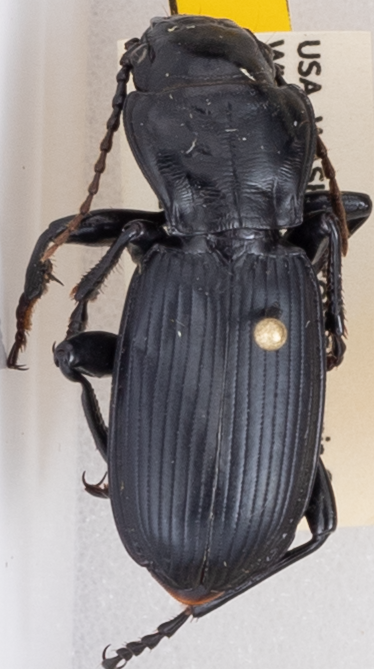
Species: Pterostichus lama
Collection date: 2019-06-18
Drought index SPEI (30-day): -0.932
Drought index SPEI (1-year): -2.09
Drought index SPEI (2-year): -2.09